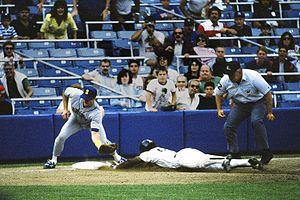
Un but volé, un vol de base ou un vol de but, est un terme employé au baseball. Il s'agit de l'action, pour un coureur, d'avancer avec succès à la base suivante pendant que le lanceur effectue son lancer vers le frappeur.
Un retrait est une action au baseball consistant à éliminer du jeu un joueur de l'équipe en offensive. Chaque demi-manche d'un match se termine après trois retraits, après quoi l'équipe en défensive acquiert le statut en offensive et l'équipe adverse joue en défensive et doit accomplir trois retraits pour mettre fin à la demi-manche.
James Arthur Presley est un joueur de troisième but au baseball ayant joué de 1984 à 1991 dans les Ligues majeures.
Rickey Nelson Henley Henderson est un ancien joueur de baseball élu en 2009 au Temple de la renommée.